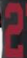
Number: 2